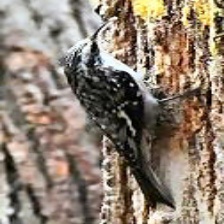
Species: BROWN CREPPER
Scientific name: CERTHIA AMERICANA